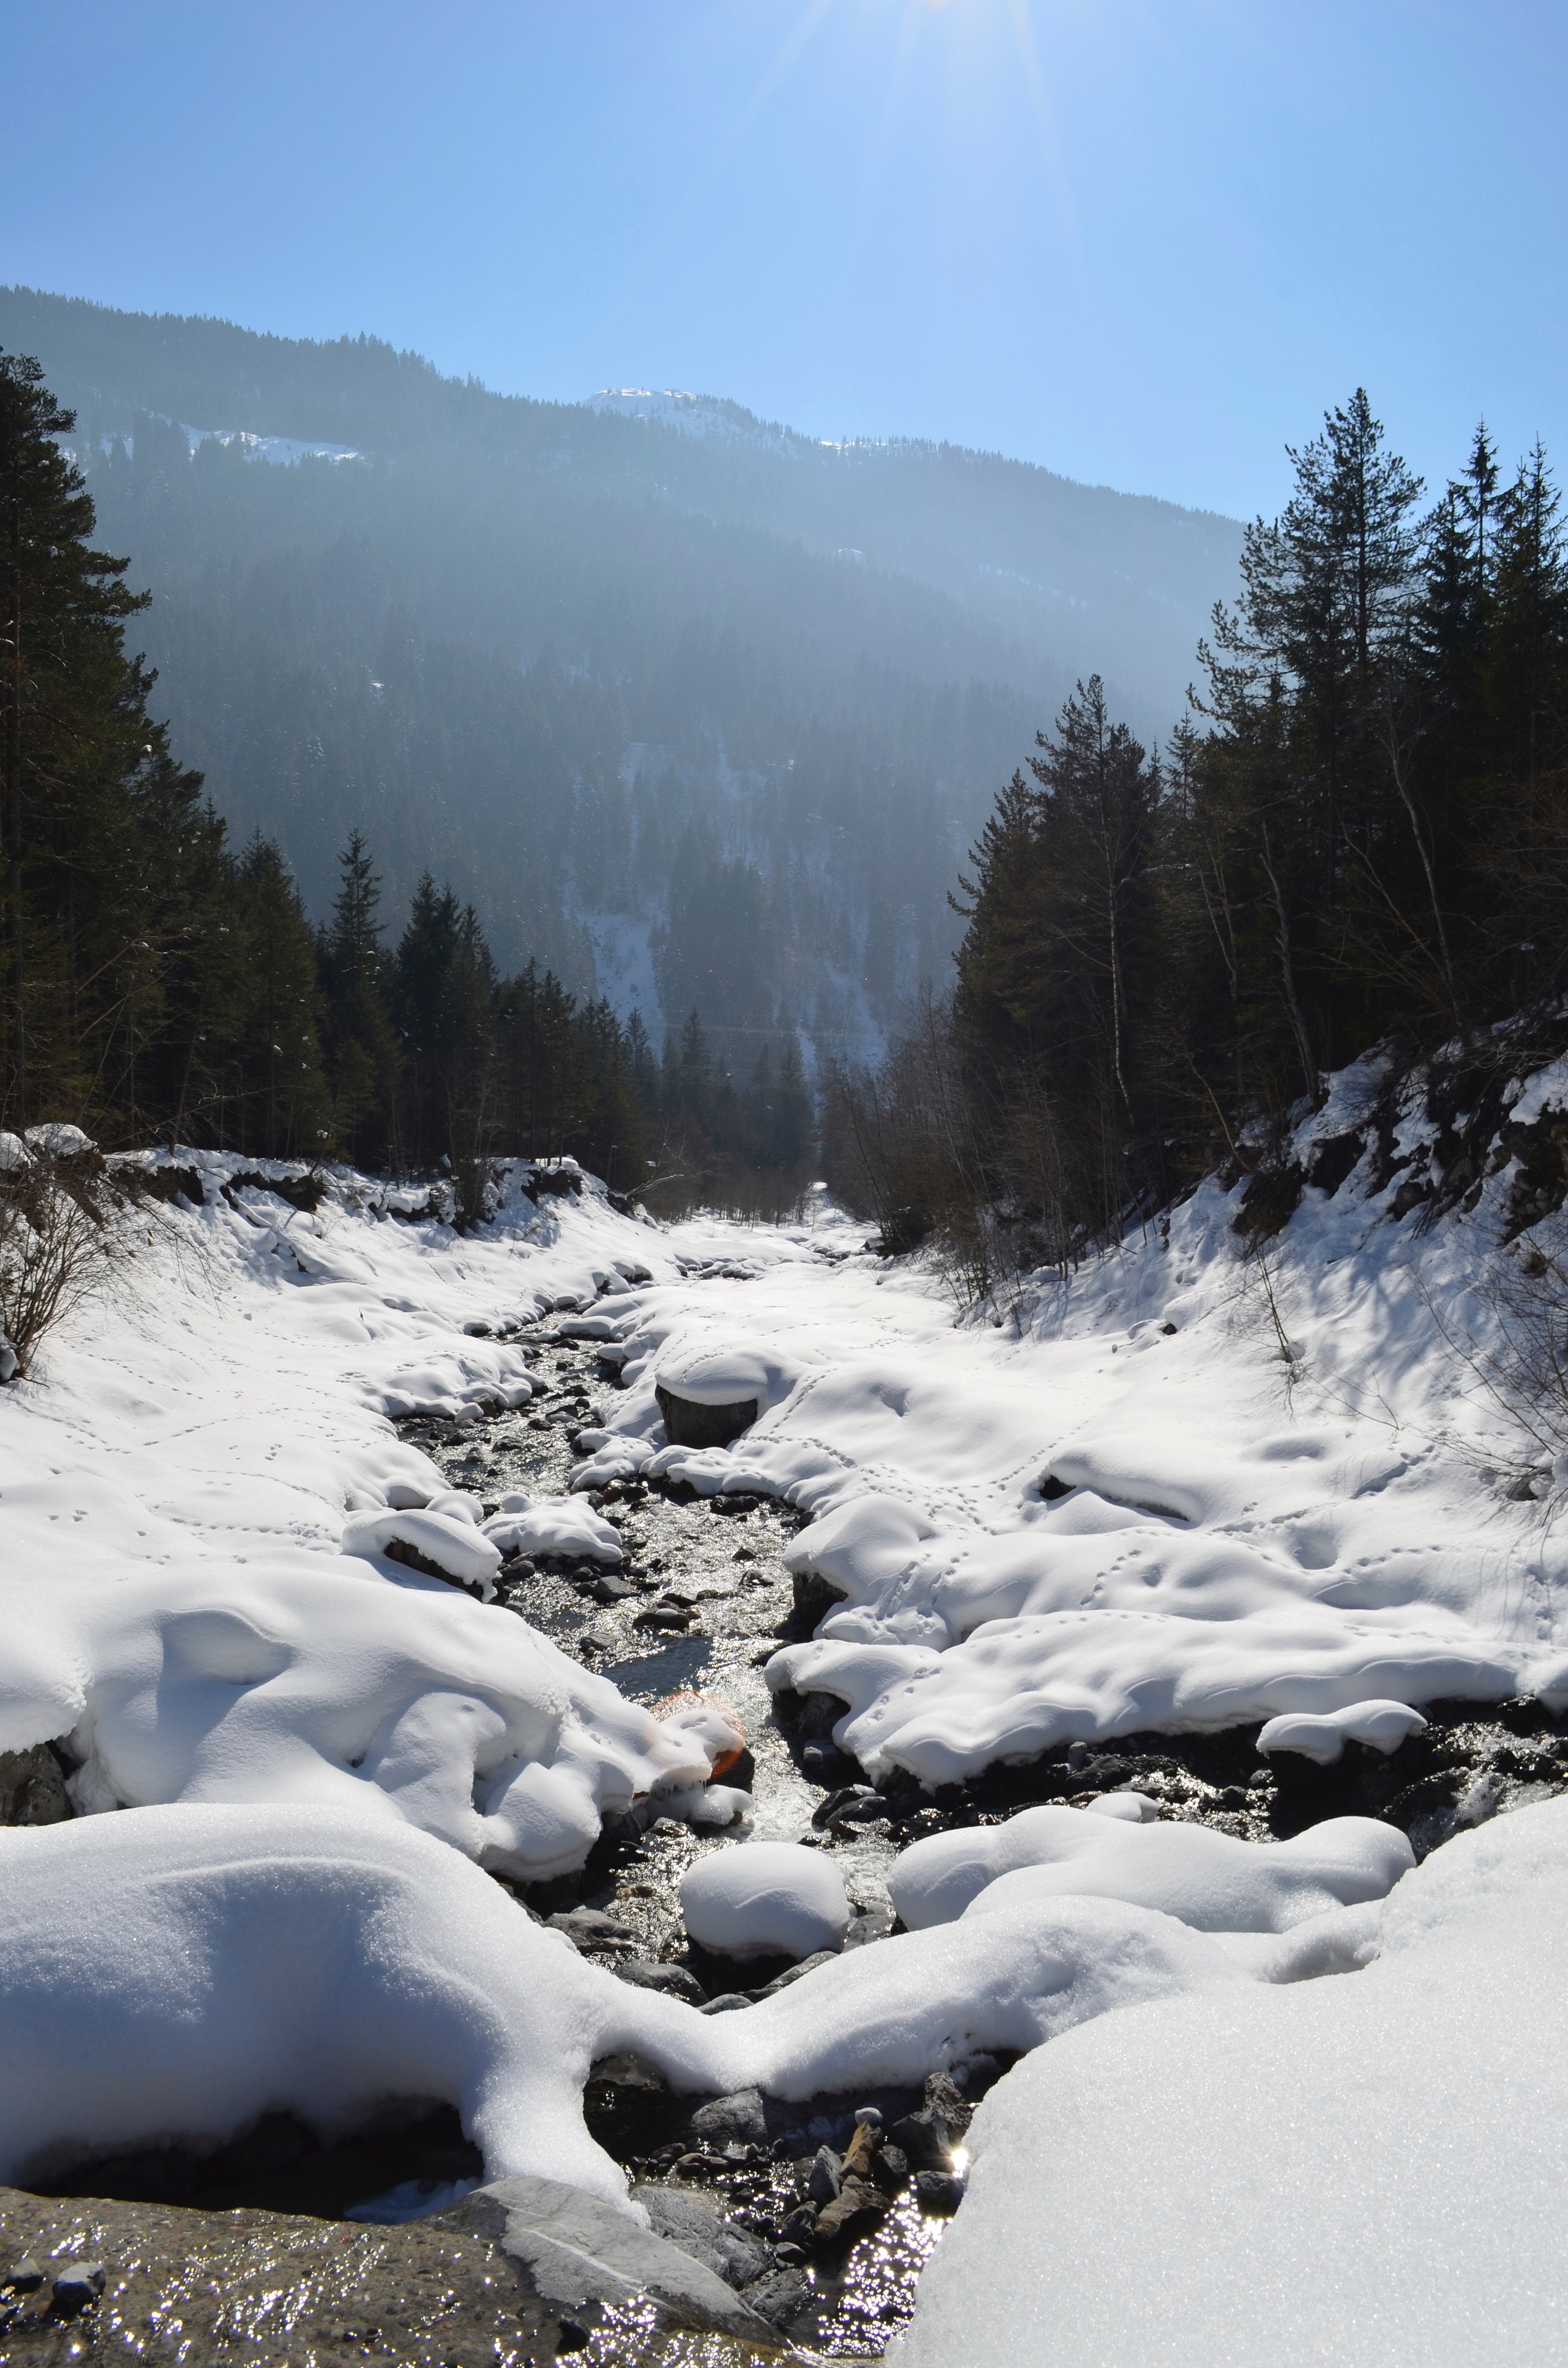
wilderness, mountain, snow, winter, lake, mountain range, ice, weather, season, ridge, alps, bach, wintry, landform, klostertal austria winter, geographical feature, mountainous landforms, geological phenomenon